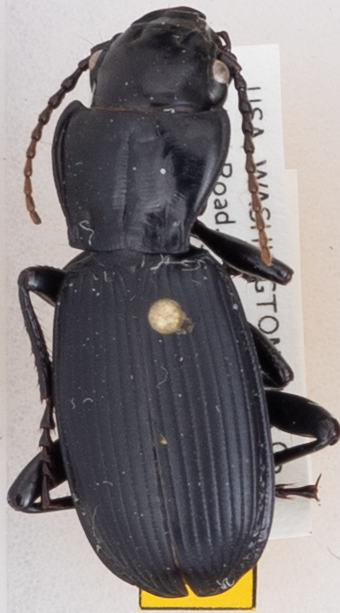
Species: Pterostichus lama
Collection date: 2017-07-12
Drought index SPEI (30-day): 0.058
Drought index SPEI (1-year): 1.13
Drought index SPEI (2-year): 0.944